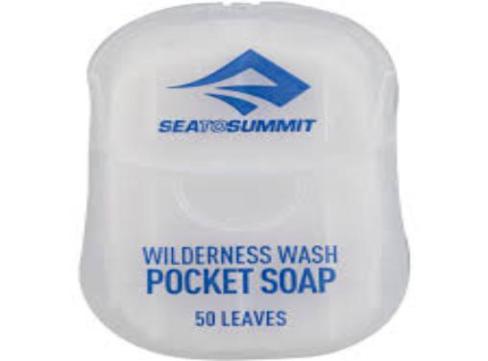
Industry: Sports